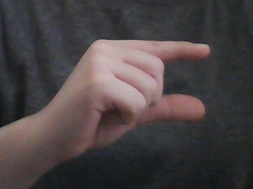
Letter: dal